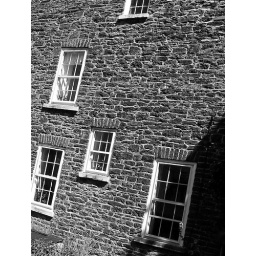
a random pattern of windows in the side wall of a stone house in the village of Cooperstown, New York